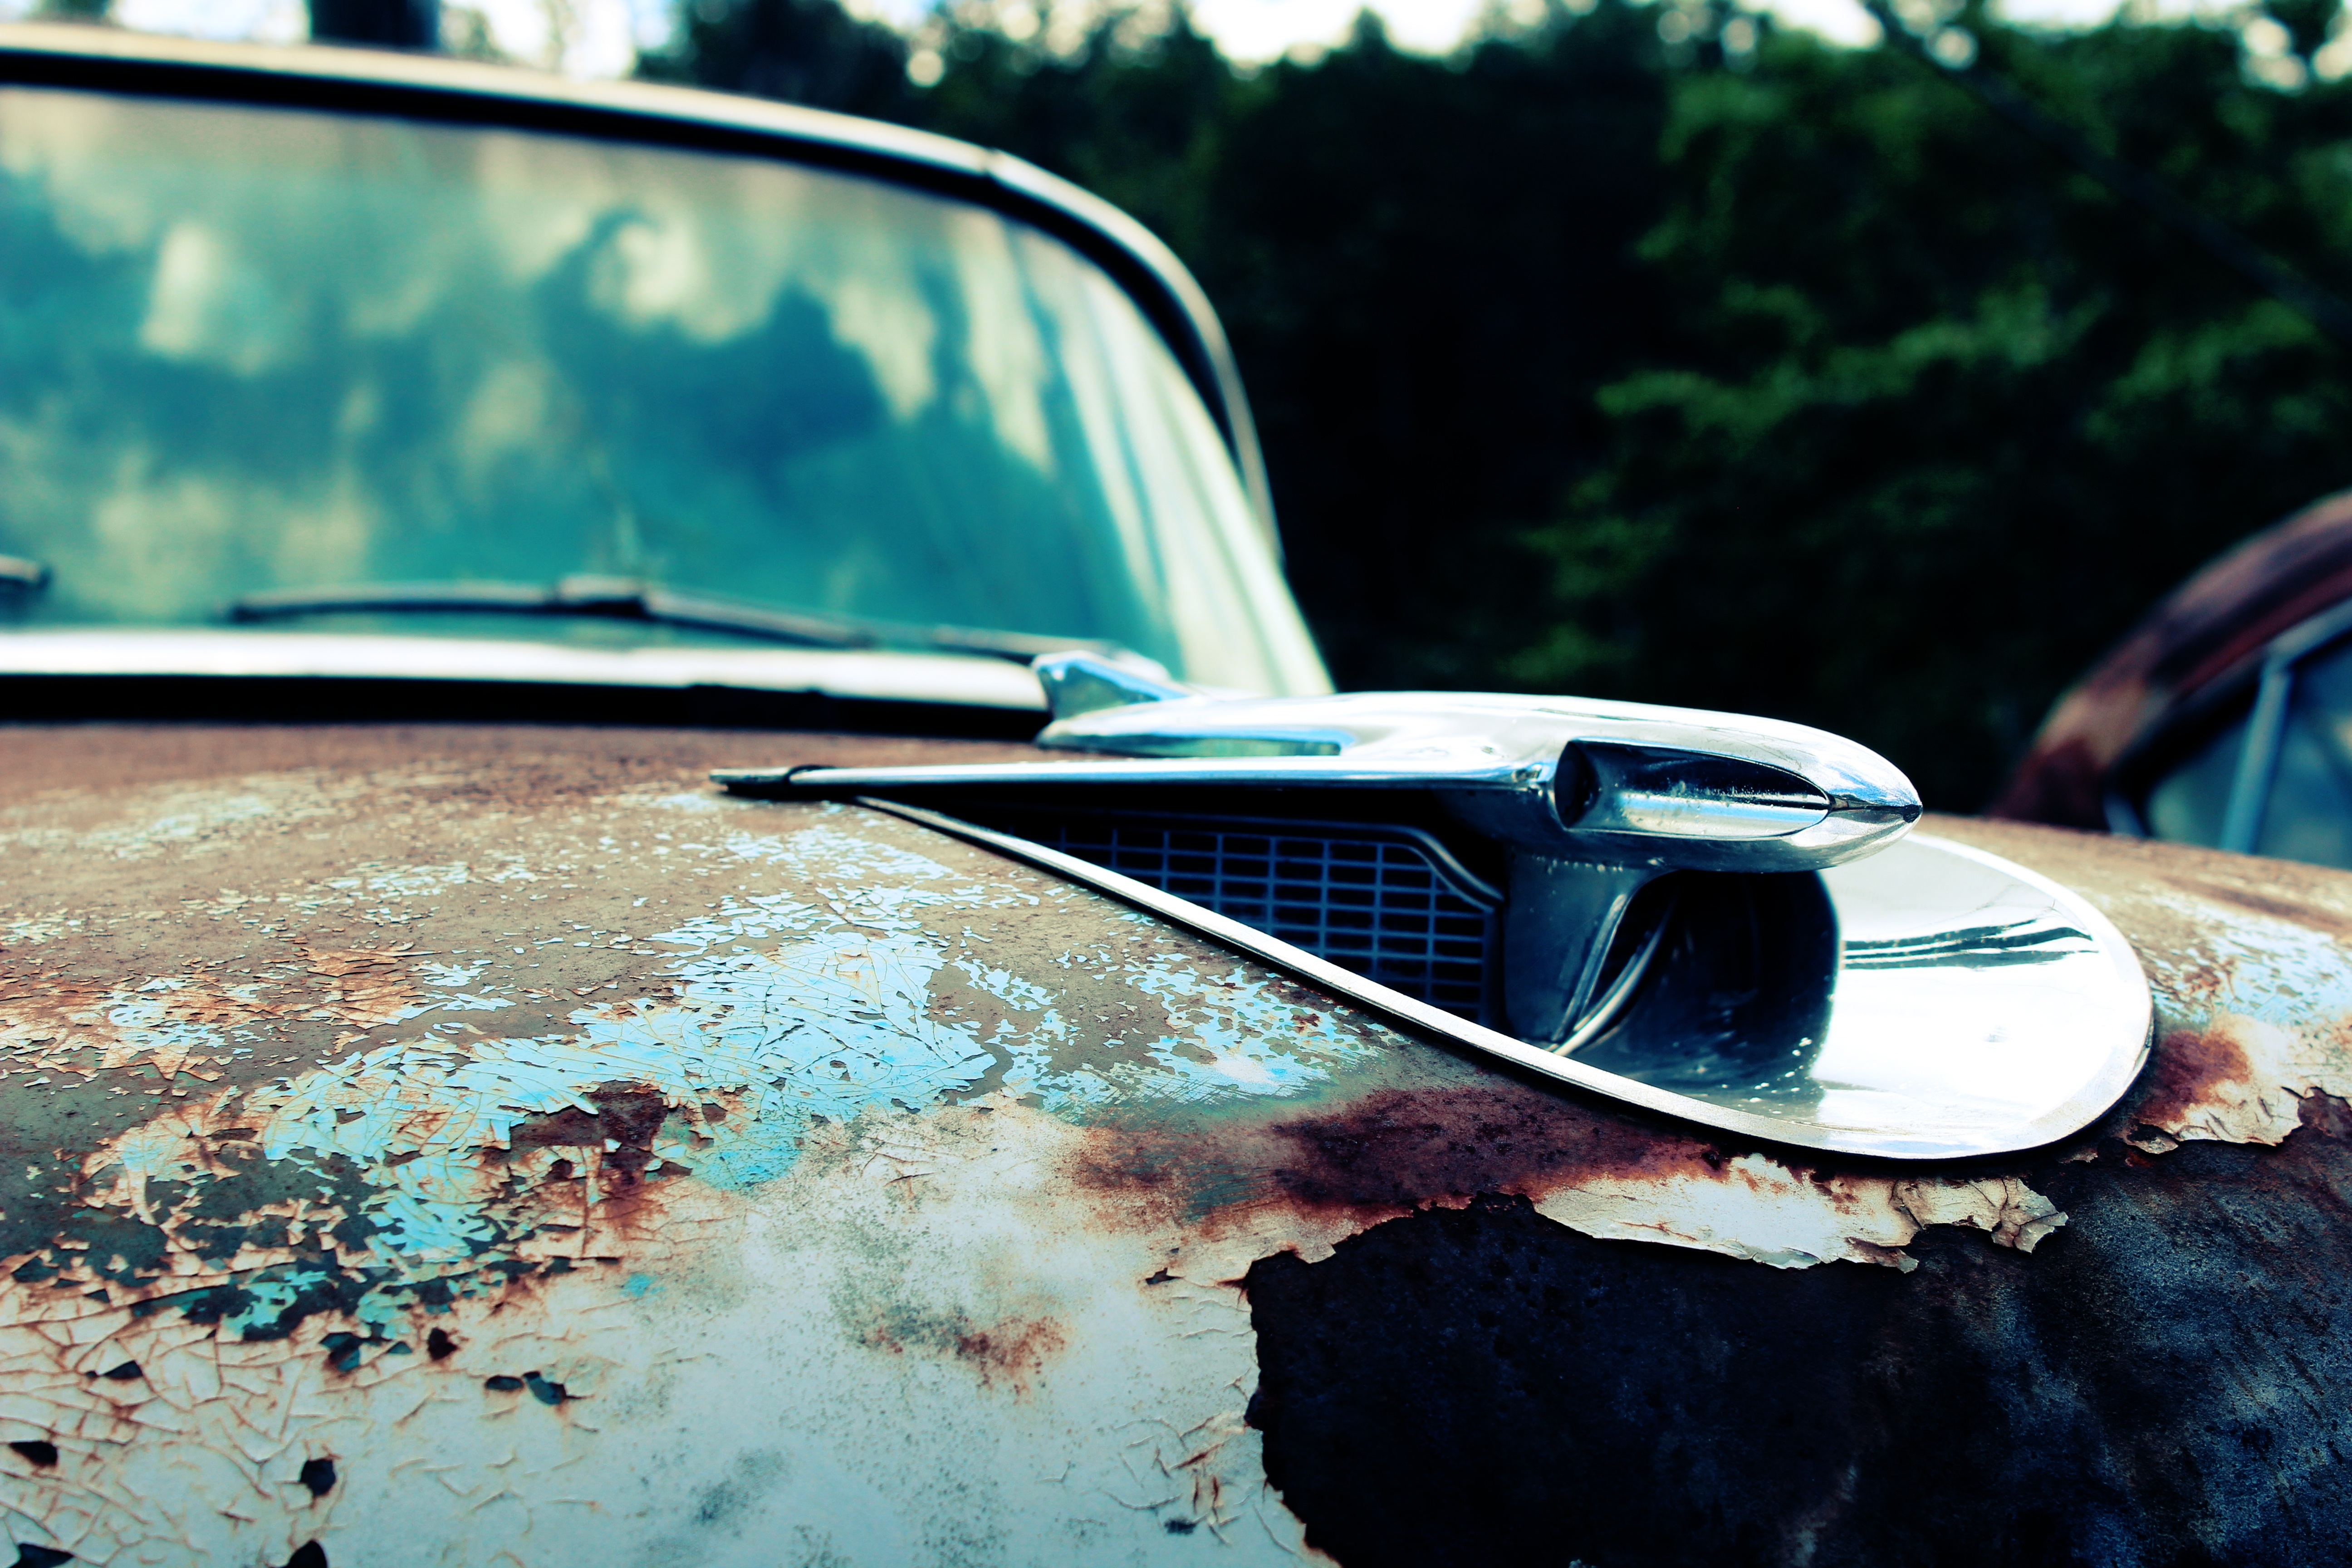
car, wheel, window, glass, vehicle, color, windshield, blue, material, bumper, automotive exterior